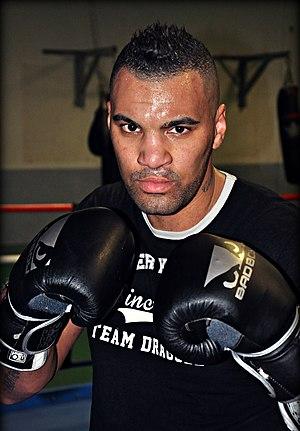
Champion d'Europe WKN +91kg - 2013 Club MASTERKICK Cap d'Agde
Nicolas Wamba est un boxeur professionnel né le 12 février 1988 à Saint-Brieuc. Il pratique le kick boxing, le K1 rules et le full-contact. Il fait ses débuts au KFB de Saint-Brieuc. Fils du très célèbre Champion du Monde des lourds-légers Anaclet Wamba, 7 fois titré mondial WBC de boxe anglaise, Nicolas se forge un prénom grâce à la force de ses poings, son courage, sa détermination et à sa boxe atypique. Il évolue depuis au Masterkick © Gym Cap d'Agde team DRAGOLE.